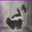
Label: skunk